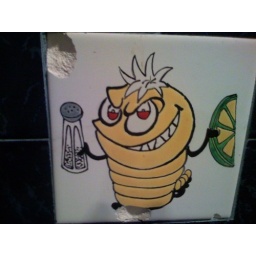
Found this worm on the wall in a bar in Austin, TX